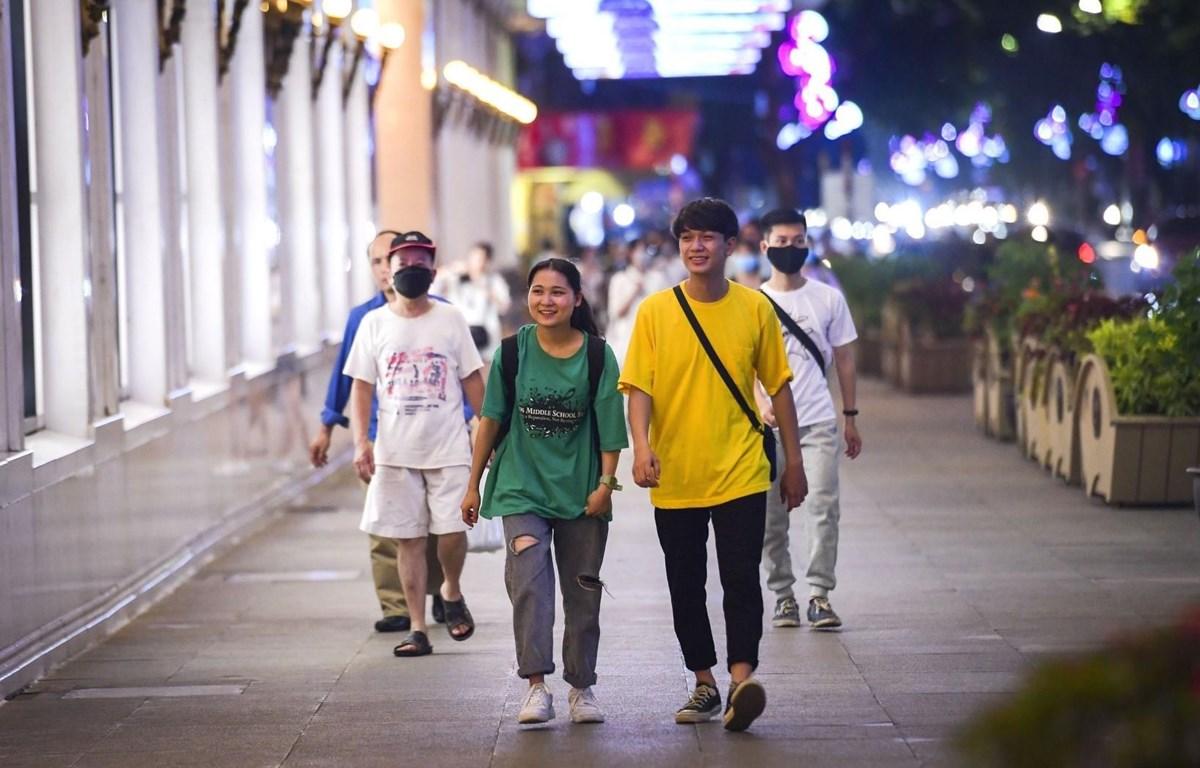
có một vài người đang rảo bước ở trên đường